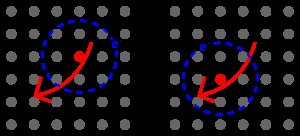
Exciton
Wannier-Mott-exciton, bundet elektronhul og elektron par, som ikke er lokaliseret ved en krystal position. Denne figur viser skematisk diffusion af excitonen over krystalgitteret.
En exciton er en bundet tilstand mellem en elektron og et elektronhul, som bliver tiltrukket af hinanden grundet elektrostatiske Coulomb-kræfter. En exciton er en elektrisk neutral kvasipartikel, som eksisterer i isolatorer, halvledere og i nogle væsker. Excitonen bliver opfattet som en grundlæggende excitation af faststoffysik som kan transportere energi uden at transportere netto elektrisk ladning.